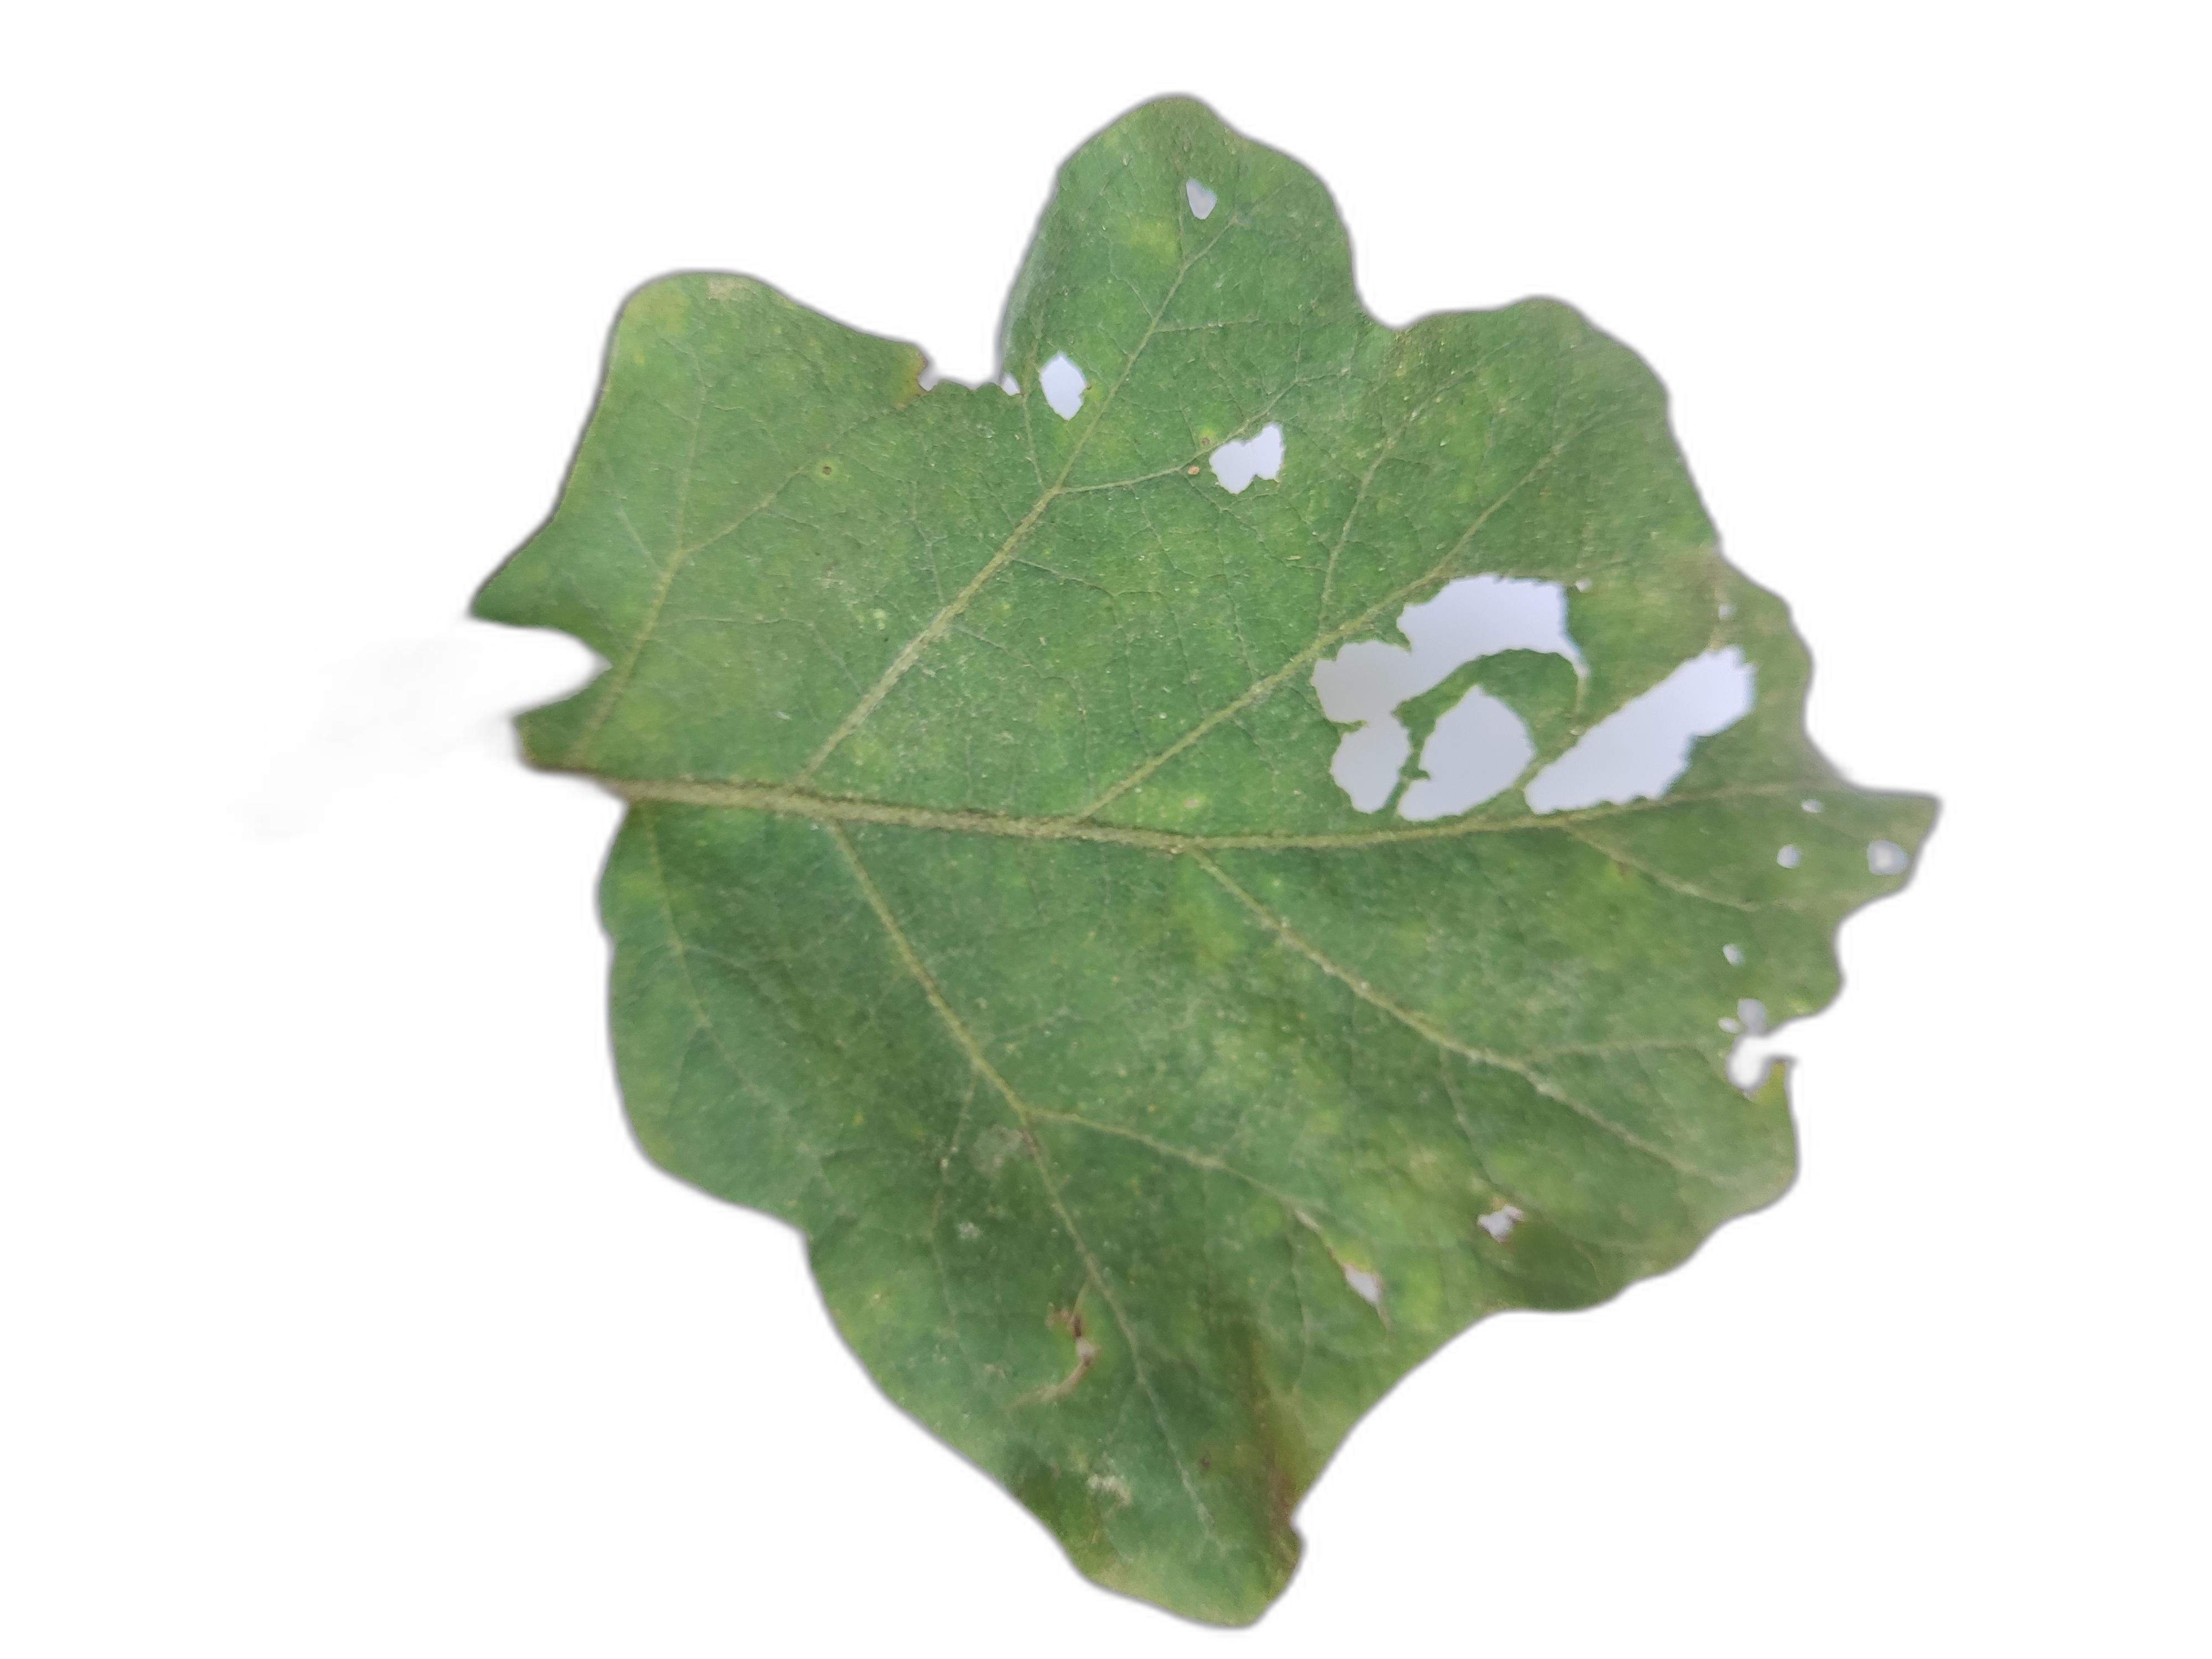
Label: Insect Pest Disease